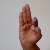
The image shows a hand gesture representing the letter 'F' in Indian Sign Language.